Keswick railway station, Adelaide

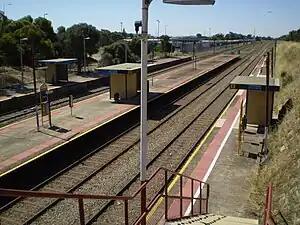
Northbound view from Keswick Bridge in November 2007

Keswick railway station was a station on the Adelaide-Wolseley line and served by Adelaide Metro Belair, Noarlunga and Tonsley line services. It was located in the inner western Adelaide suburb of Keswick, 3.8 kilometres from Adelaide station.